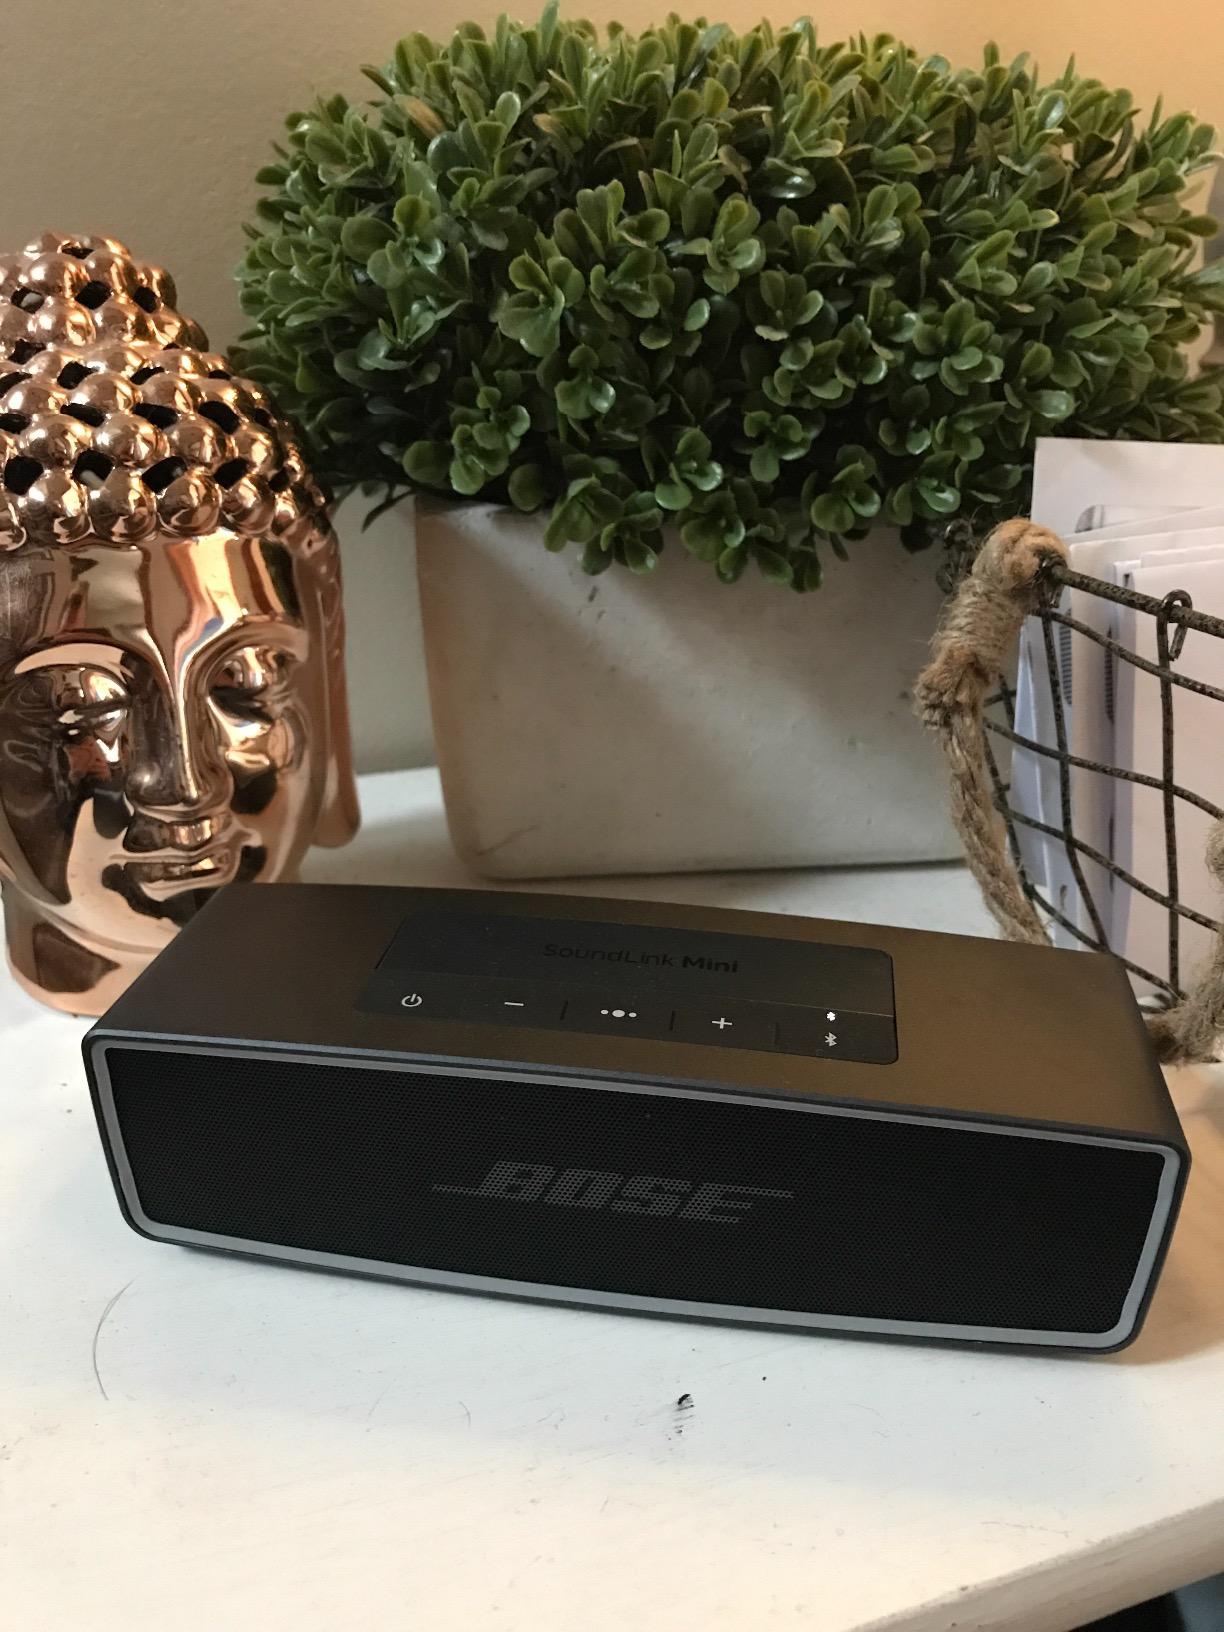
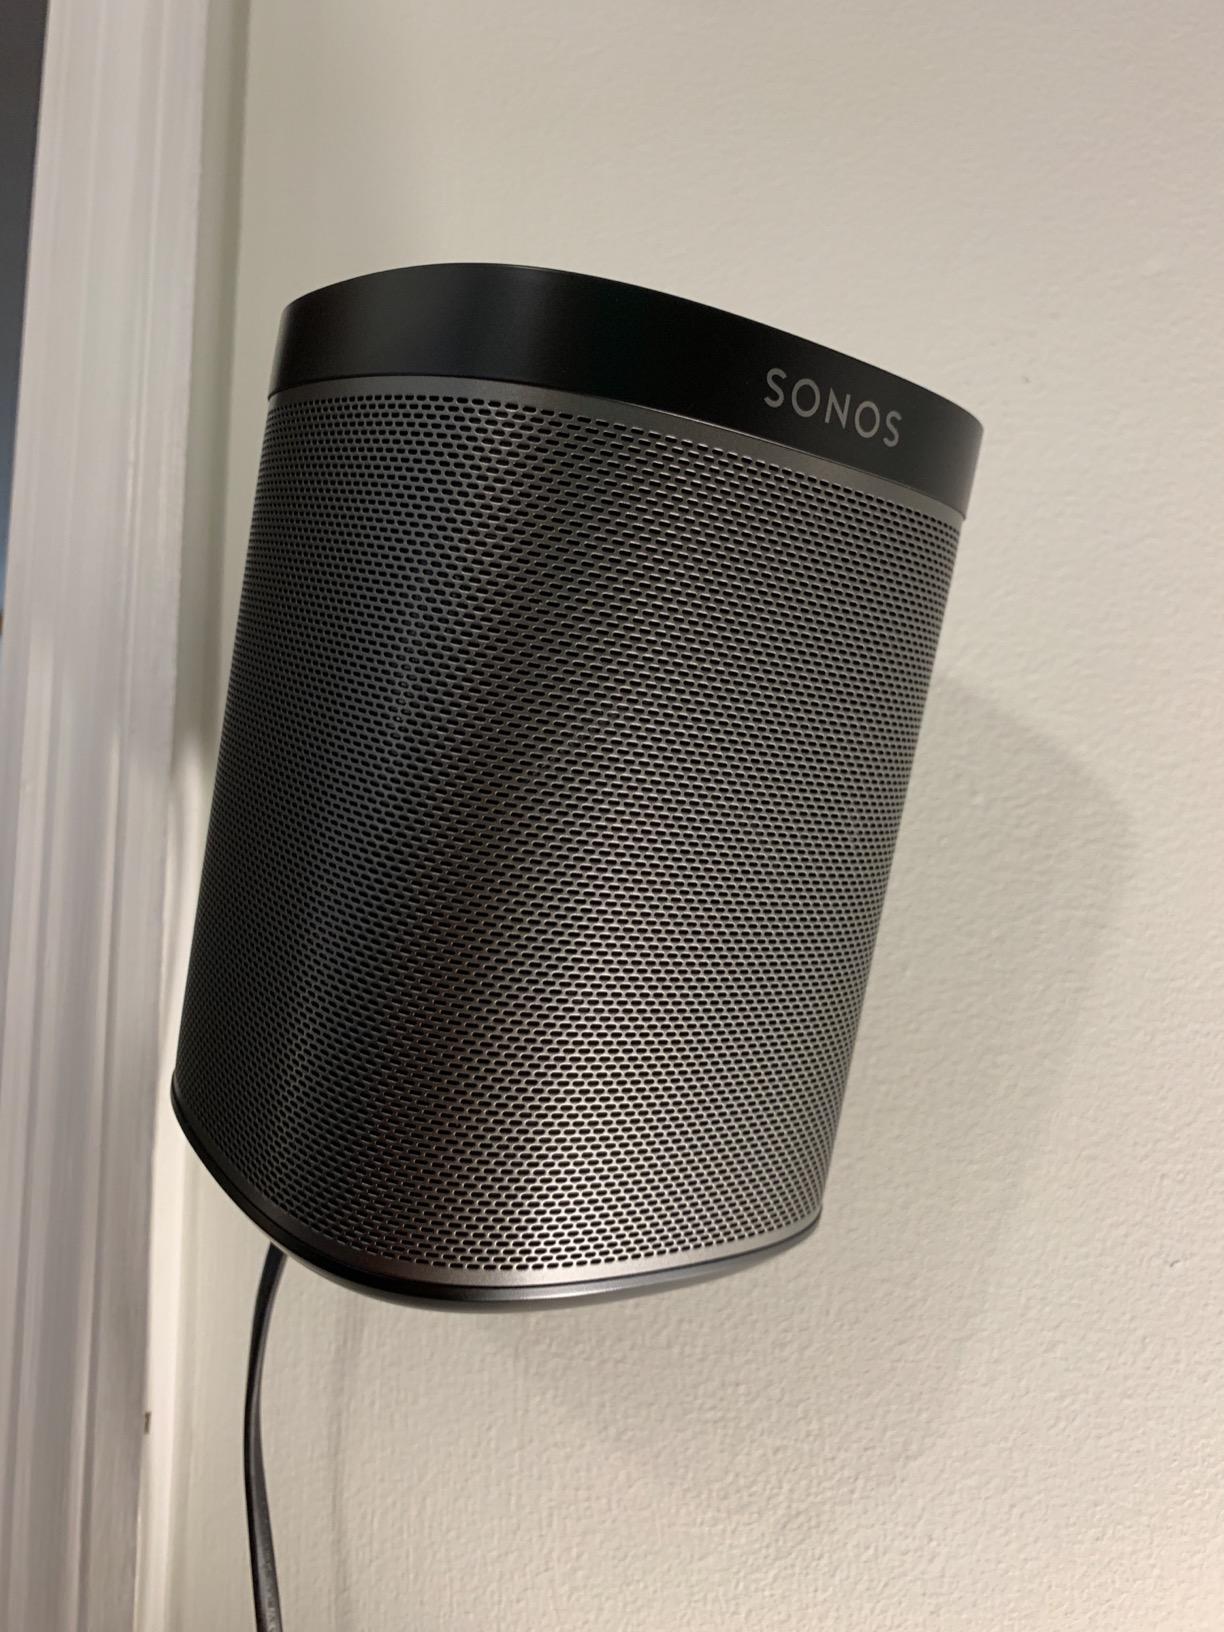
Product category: speaker
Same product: no